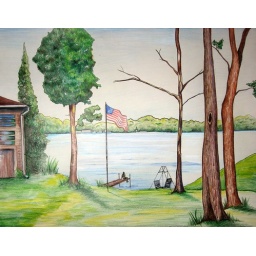
I didn't use black at all in this work. The shadows in the tree leaves are red and purple.